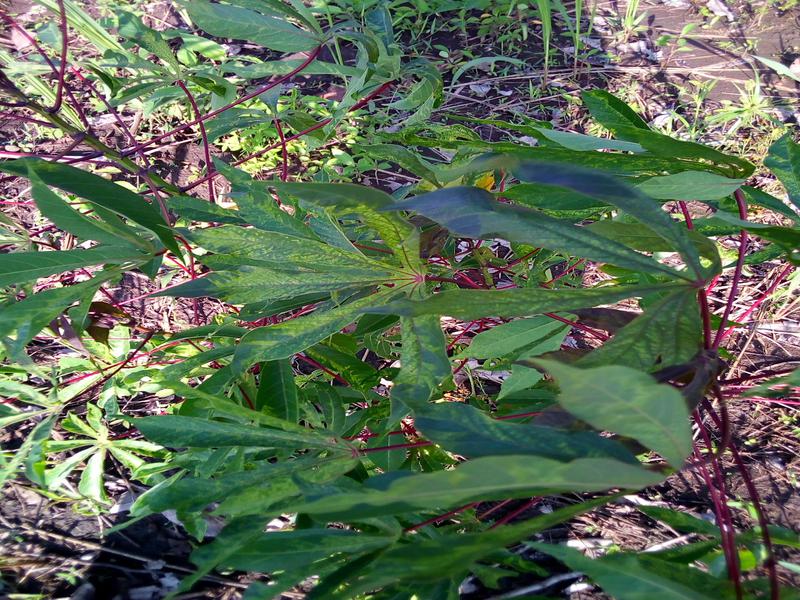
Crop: cassava
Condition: mosaic_disease